Auster J/1B Aiglet

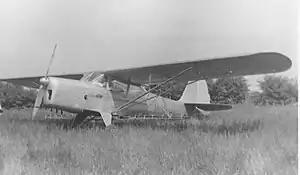
J/1B Aiglet fitted with under-wing crop-spraying bars at Rearsby airfield, Leicestershire, in June 1951.

The Auster J/1 Autocrat of 1946 had achieved considerable sales success but orders died away in the late 1940s. Few sales were achieved in the important Australian market as the Autocrat's 100 h.p. engine was not powerful enough for the harsher summer conditions experienced there.